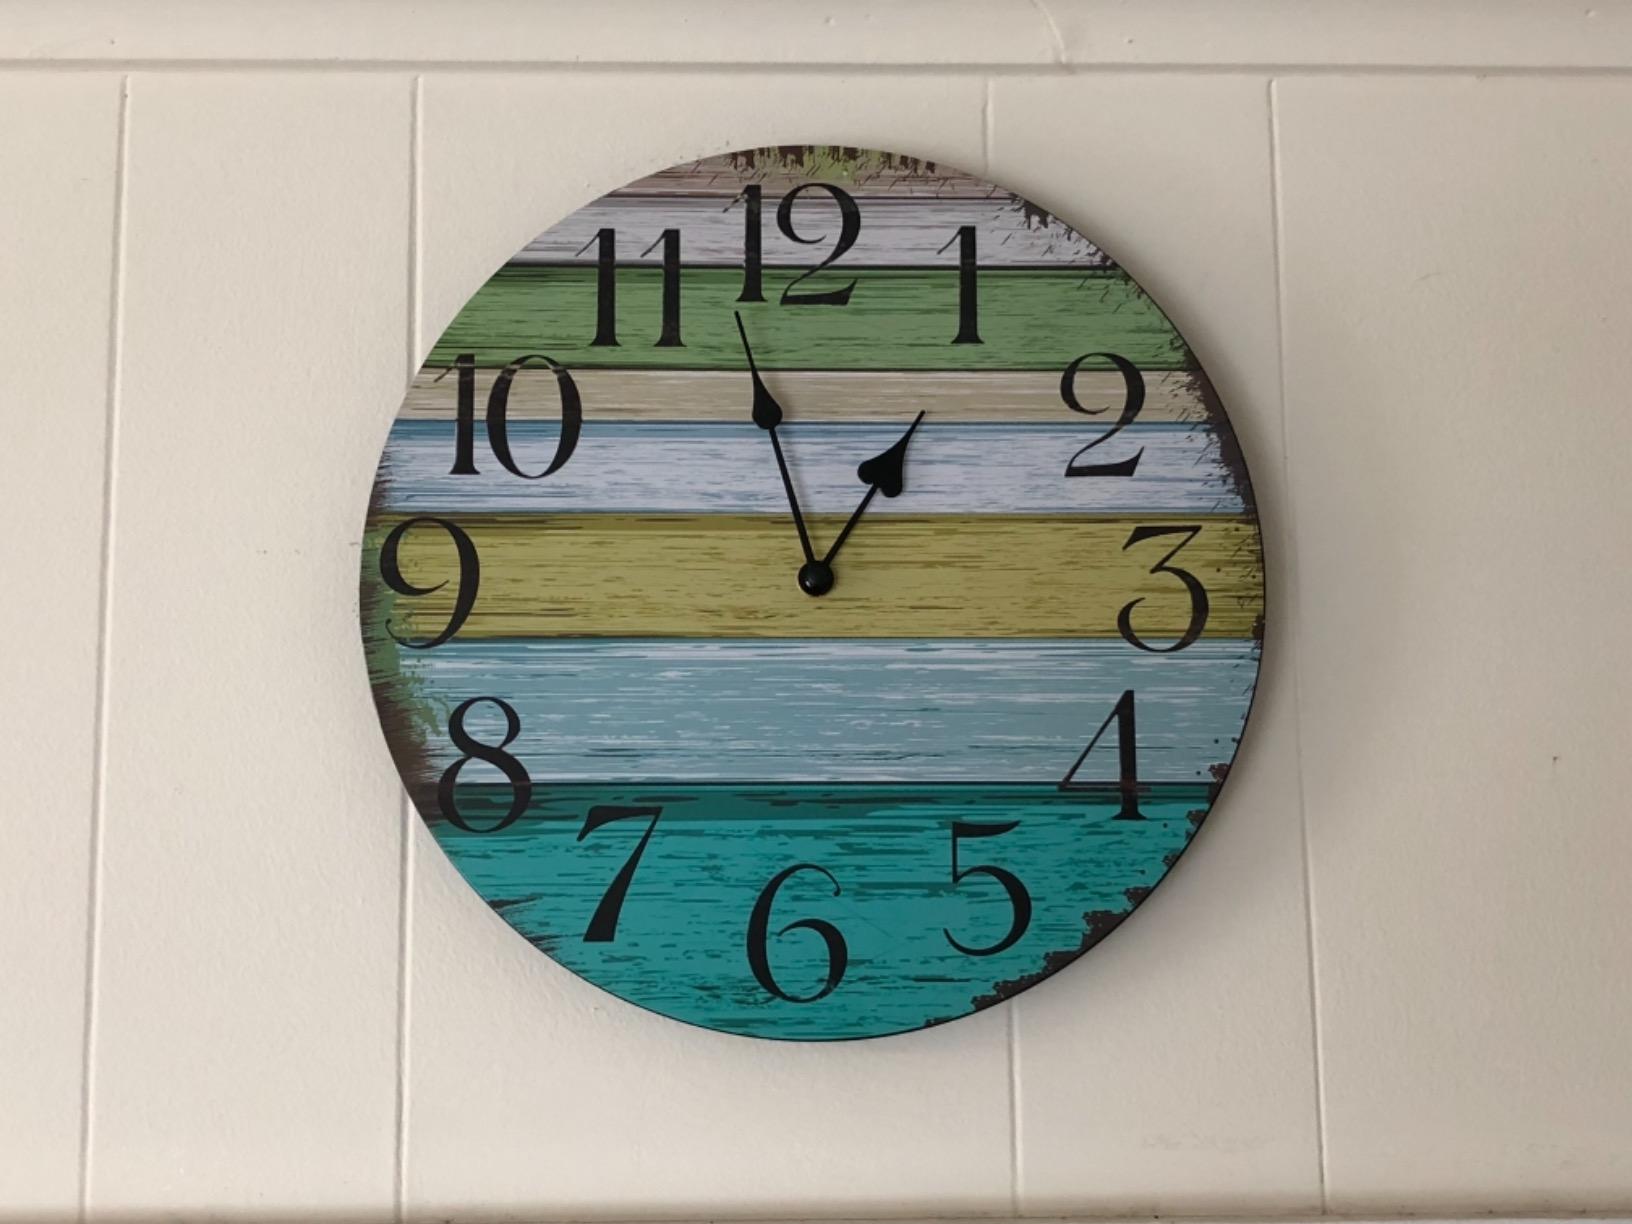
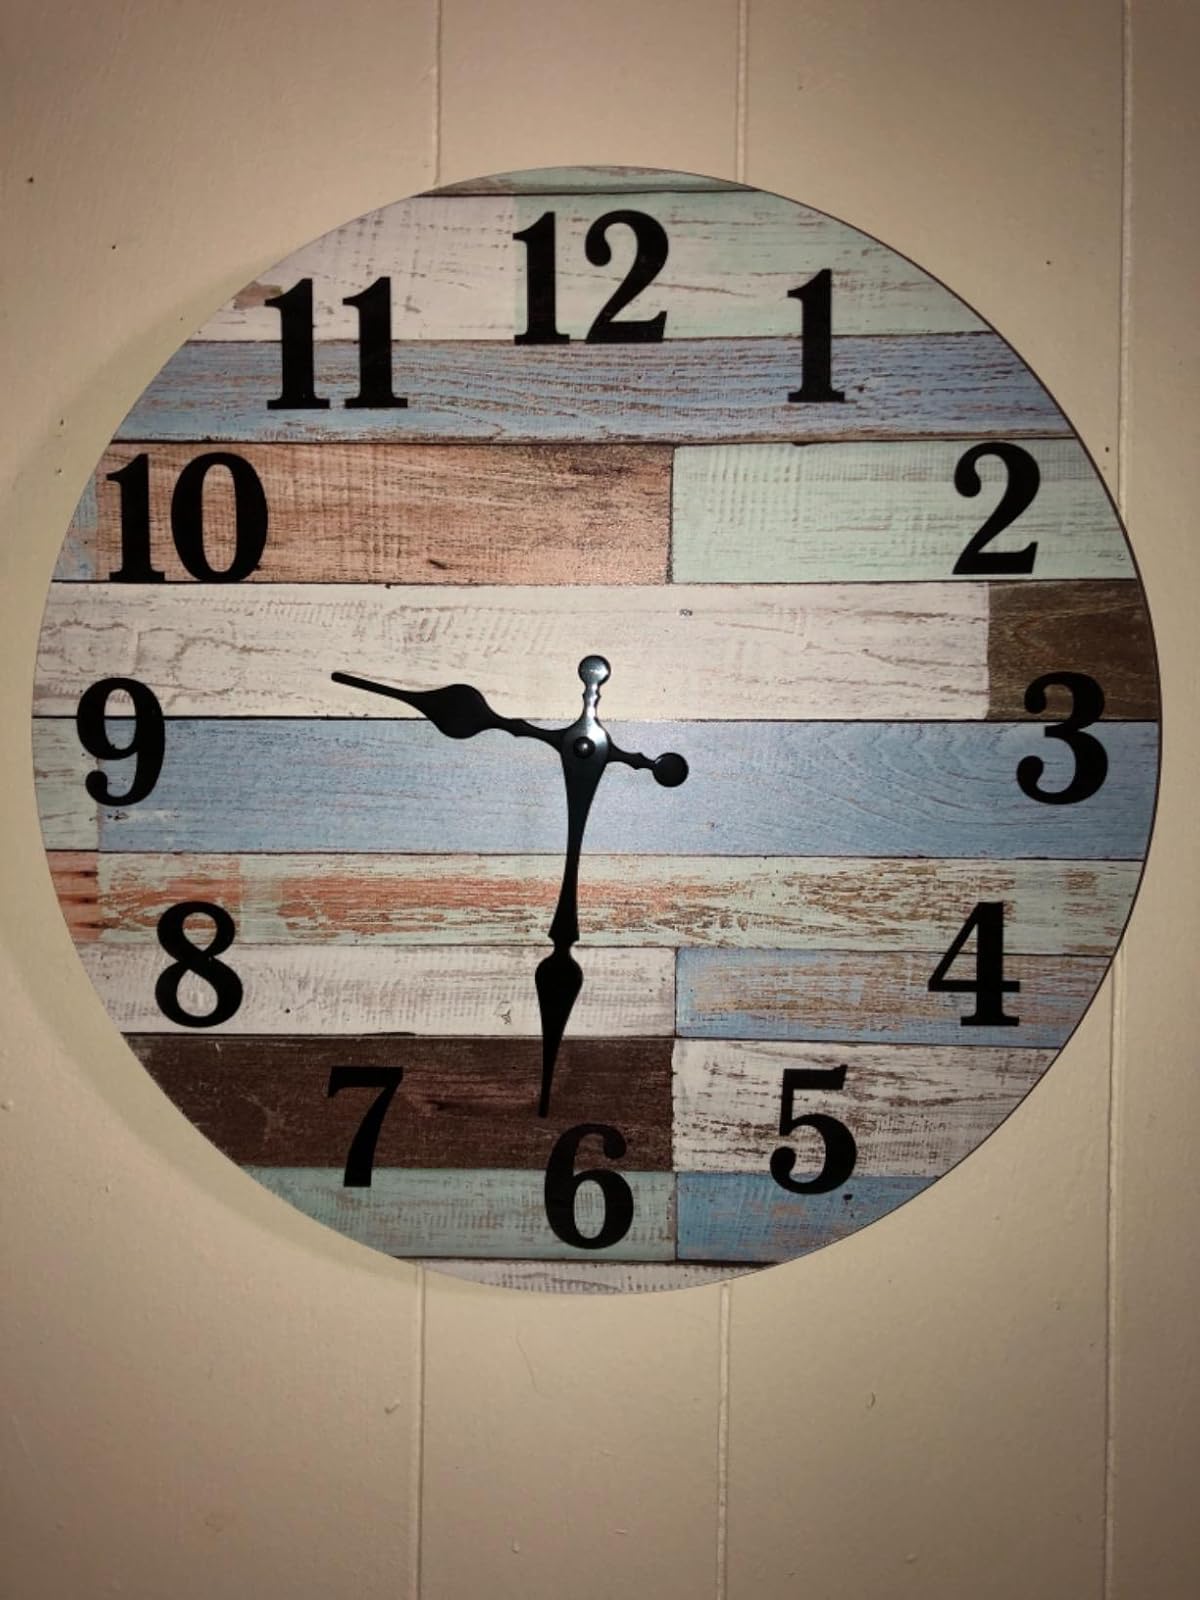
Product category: clock
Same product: no